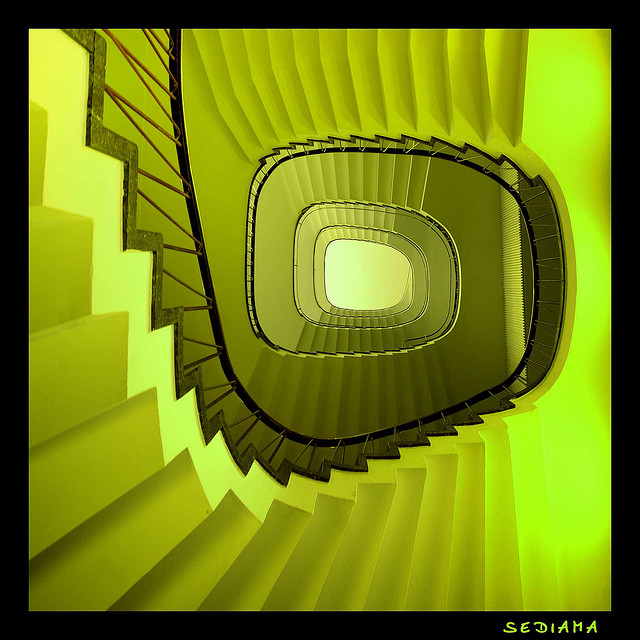
Texture: spiralled